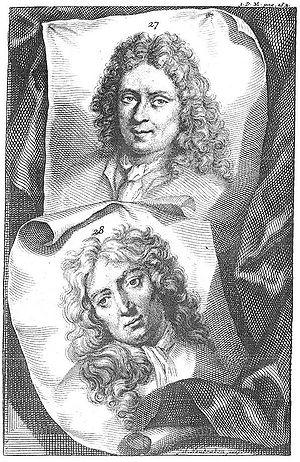
Le Grand Théâtre des peintres néerlandais est un recueil de biographies d'artistes néerlandais du XVIIᵉ siècle rédigé par Arnold Houbraken et publié en trois volumes de 1718 à 1721 incluant des portraits gravés. L'œuvre de Houbraken, importante source d'information sur ces artistes, qui a fortement été inspirée par le Het Gulden Cabinet de Cornelis de Bie, se veut une suite au Schilder-boeck de Carel van Mander.